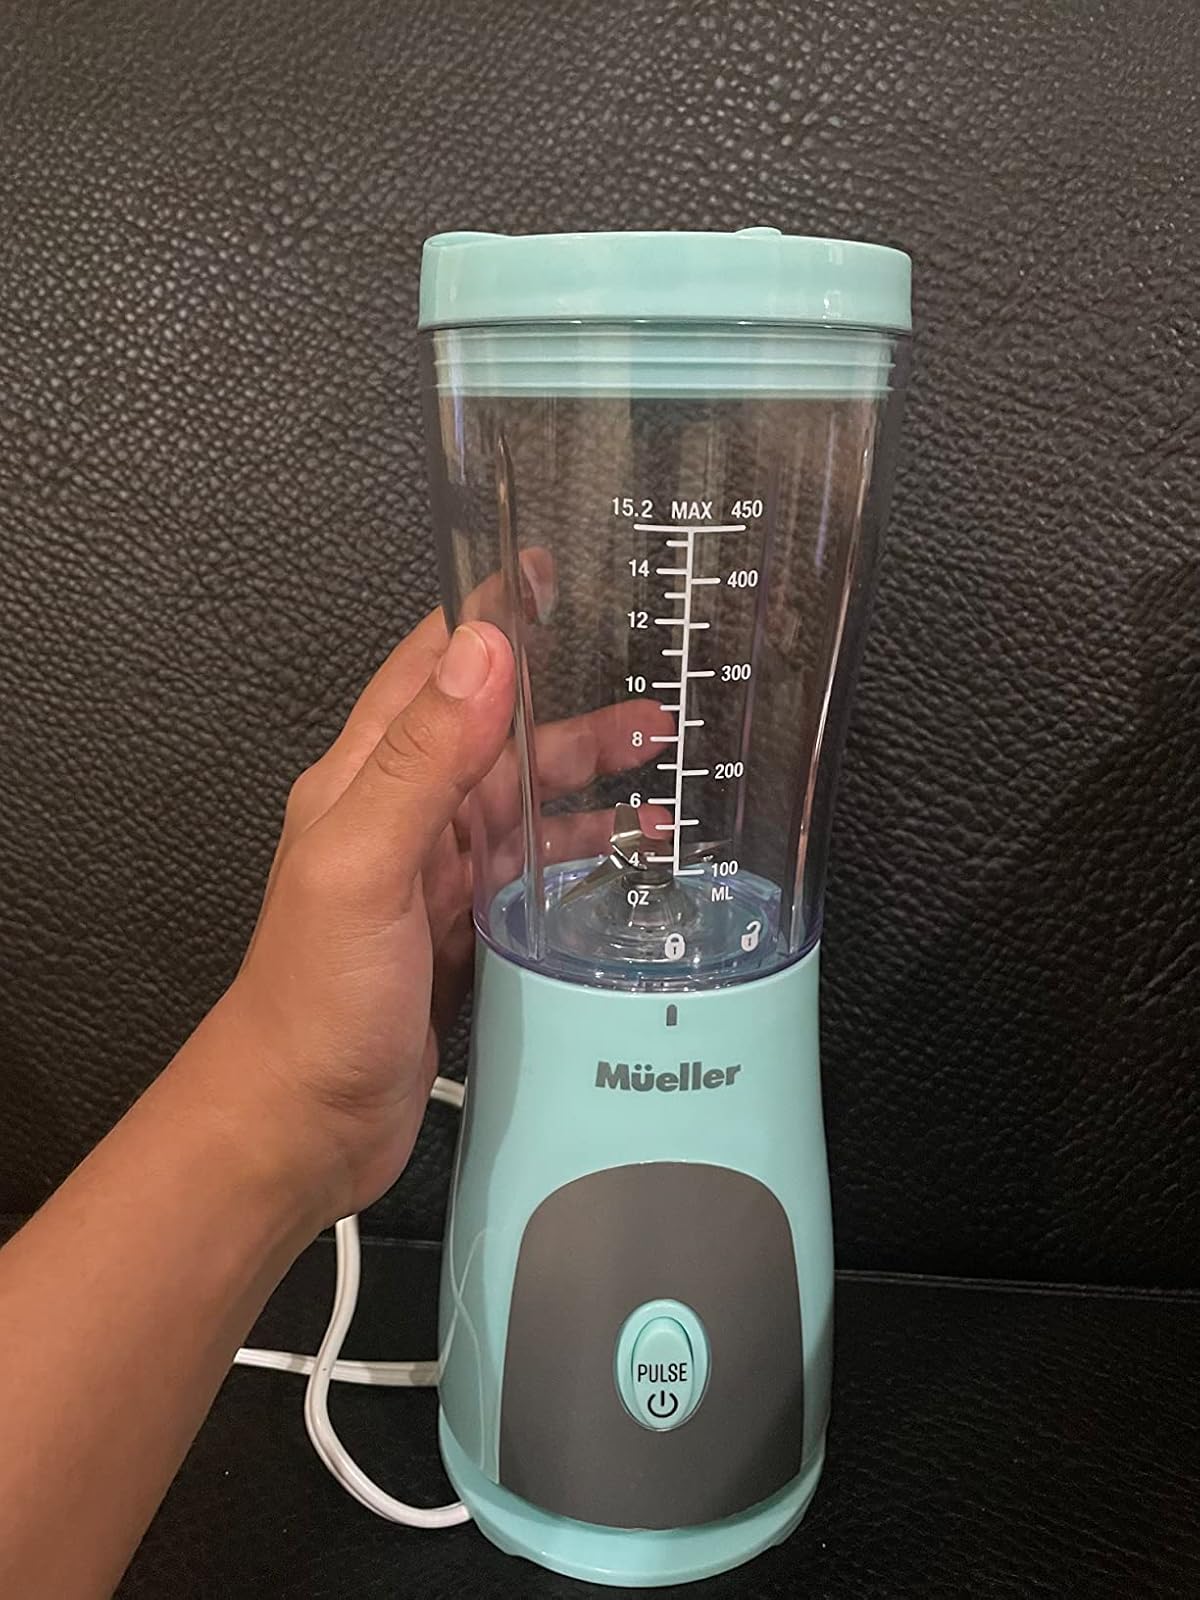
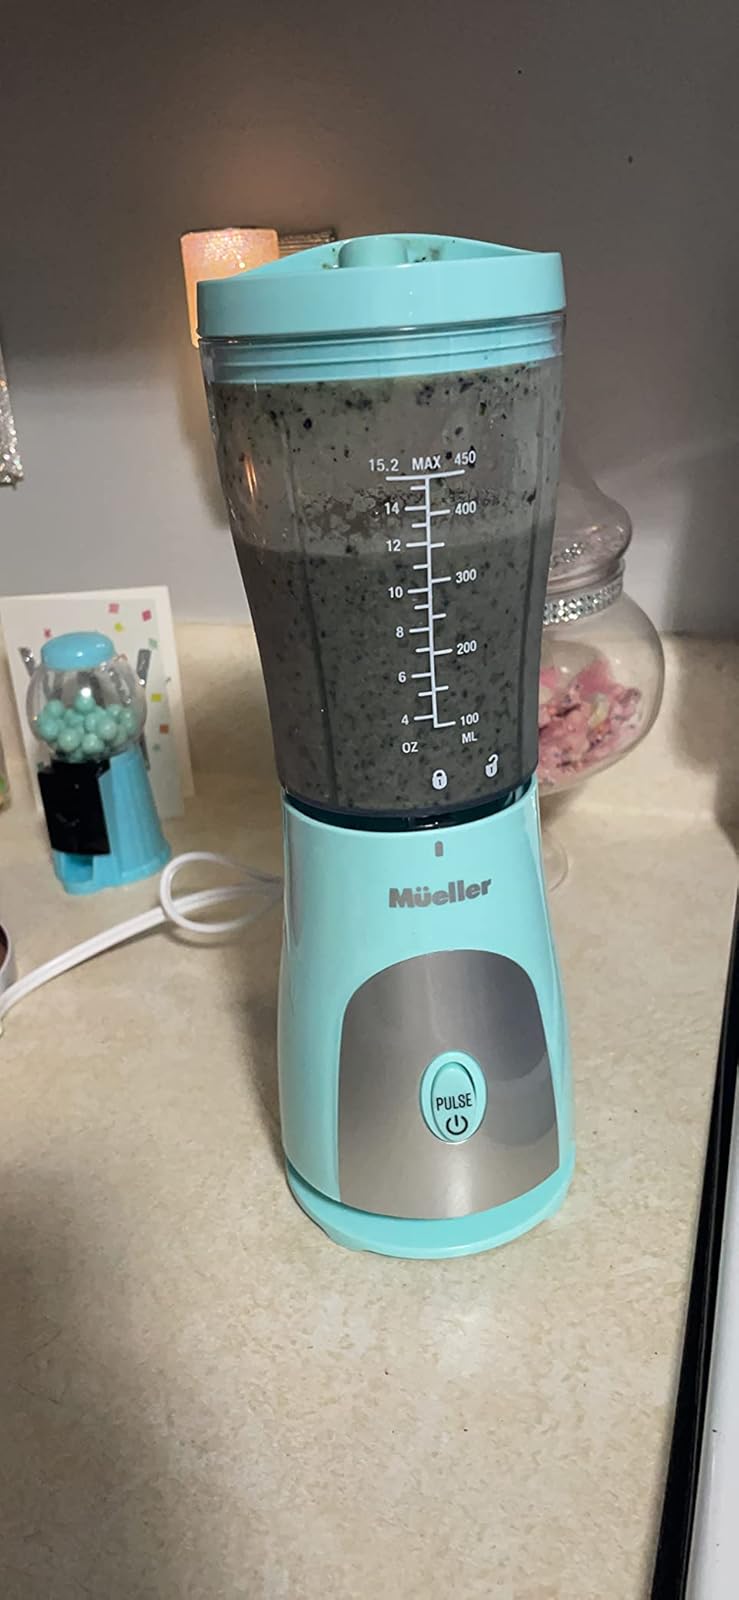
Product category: items_blender
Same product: yes